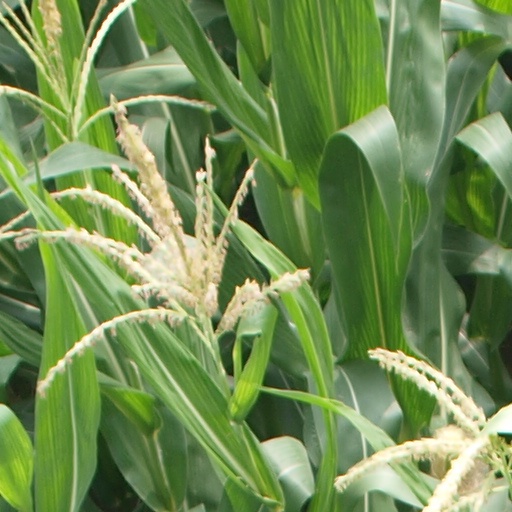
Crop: maize; corn